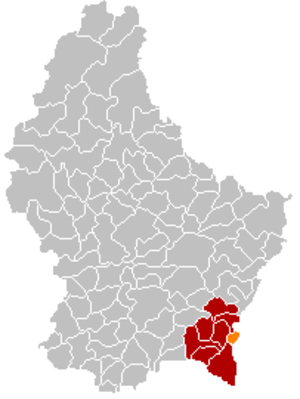
Remich
Remichs placering i Luxembourg
Remich er en kommune og en by i Luxembourg. Kommunen, som har et areal på 5,29 km², ligger i kantonen Remich i distriktet Grevenmacher. I 2005 havde kommunen 2.986 indbyggere.